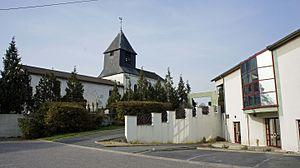
Moncetz-Longevas est une commune française, située dans le département de la Marne en région Grand Est.
Moncetz-l'Abbaye est une commune française, située dans le département de la Marne en région Grand Est.